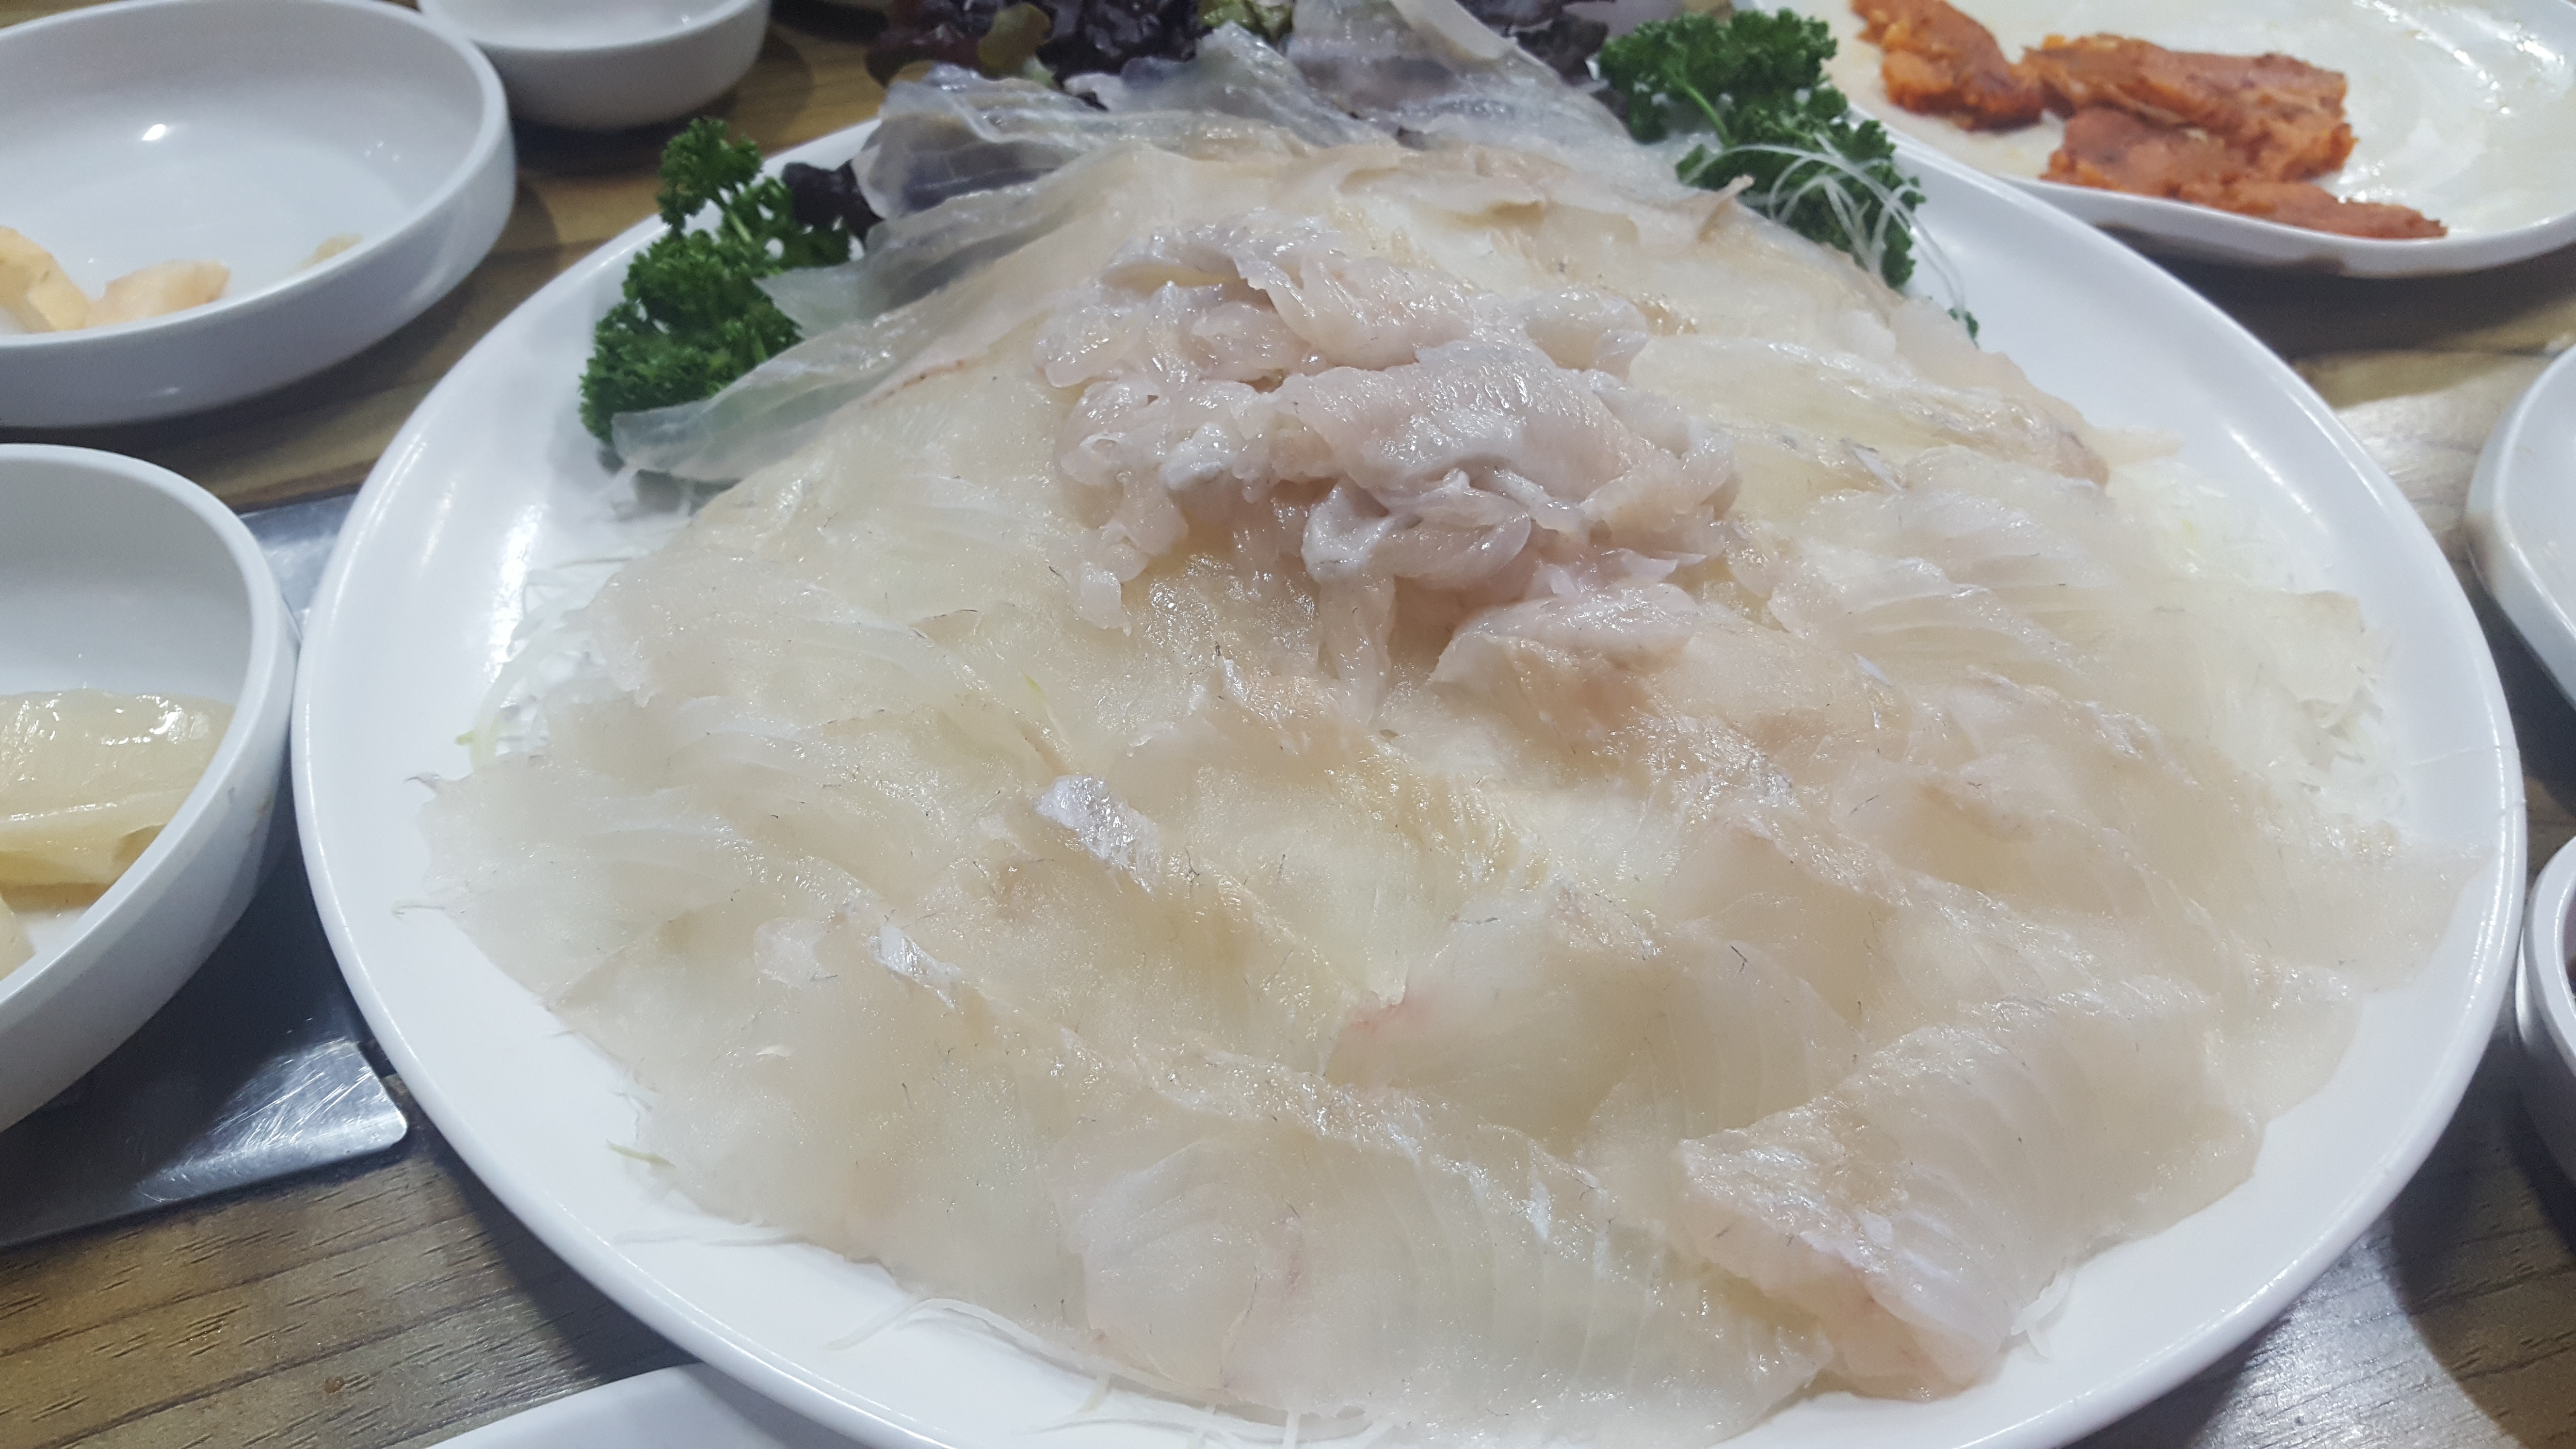
dish, meal, food, natural, fish, cuisine, delicious, asian food, luxury, food photography, whitefish, wine side dishes, korean food, health food, chinese food, sashimi house, steamed rice, jiaozi, fresh times, flounder times, discussion flounder